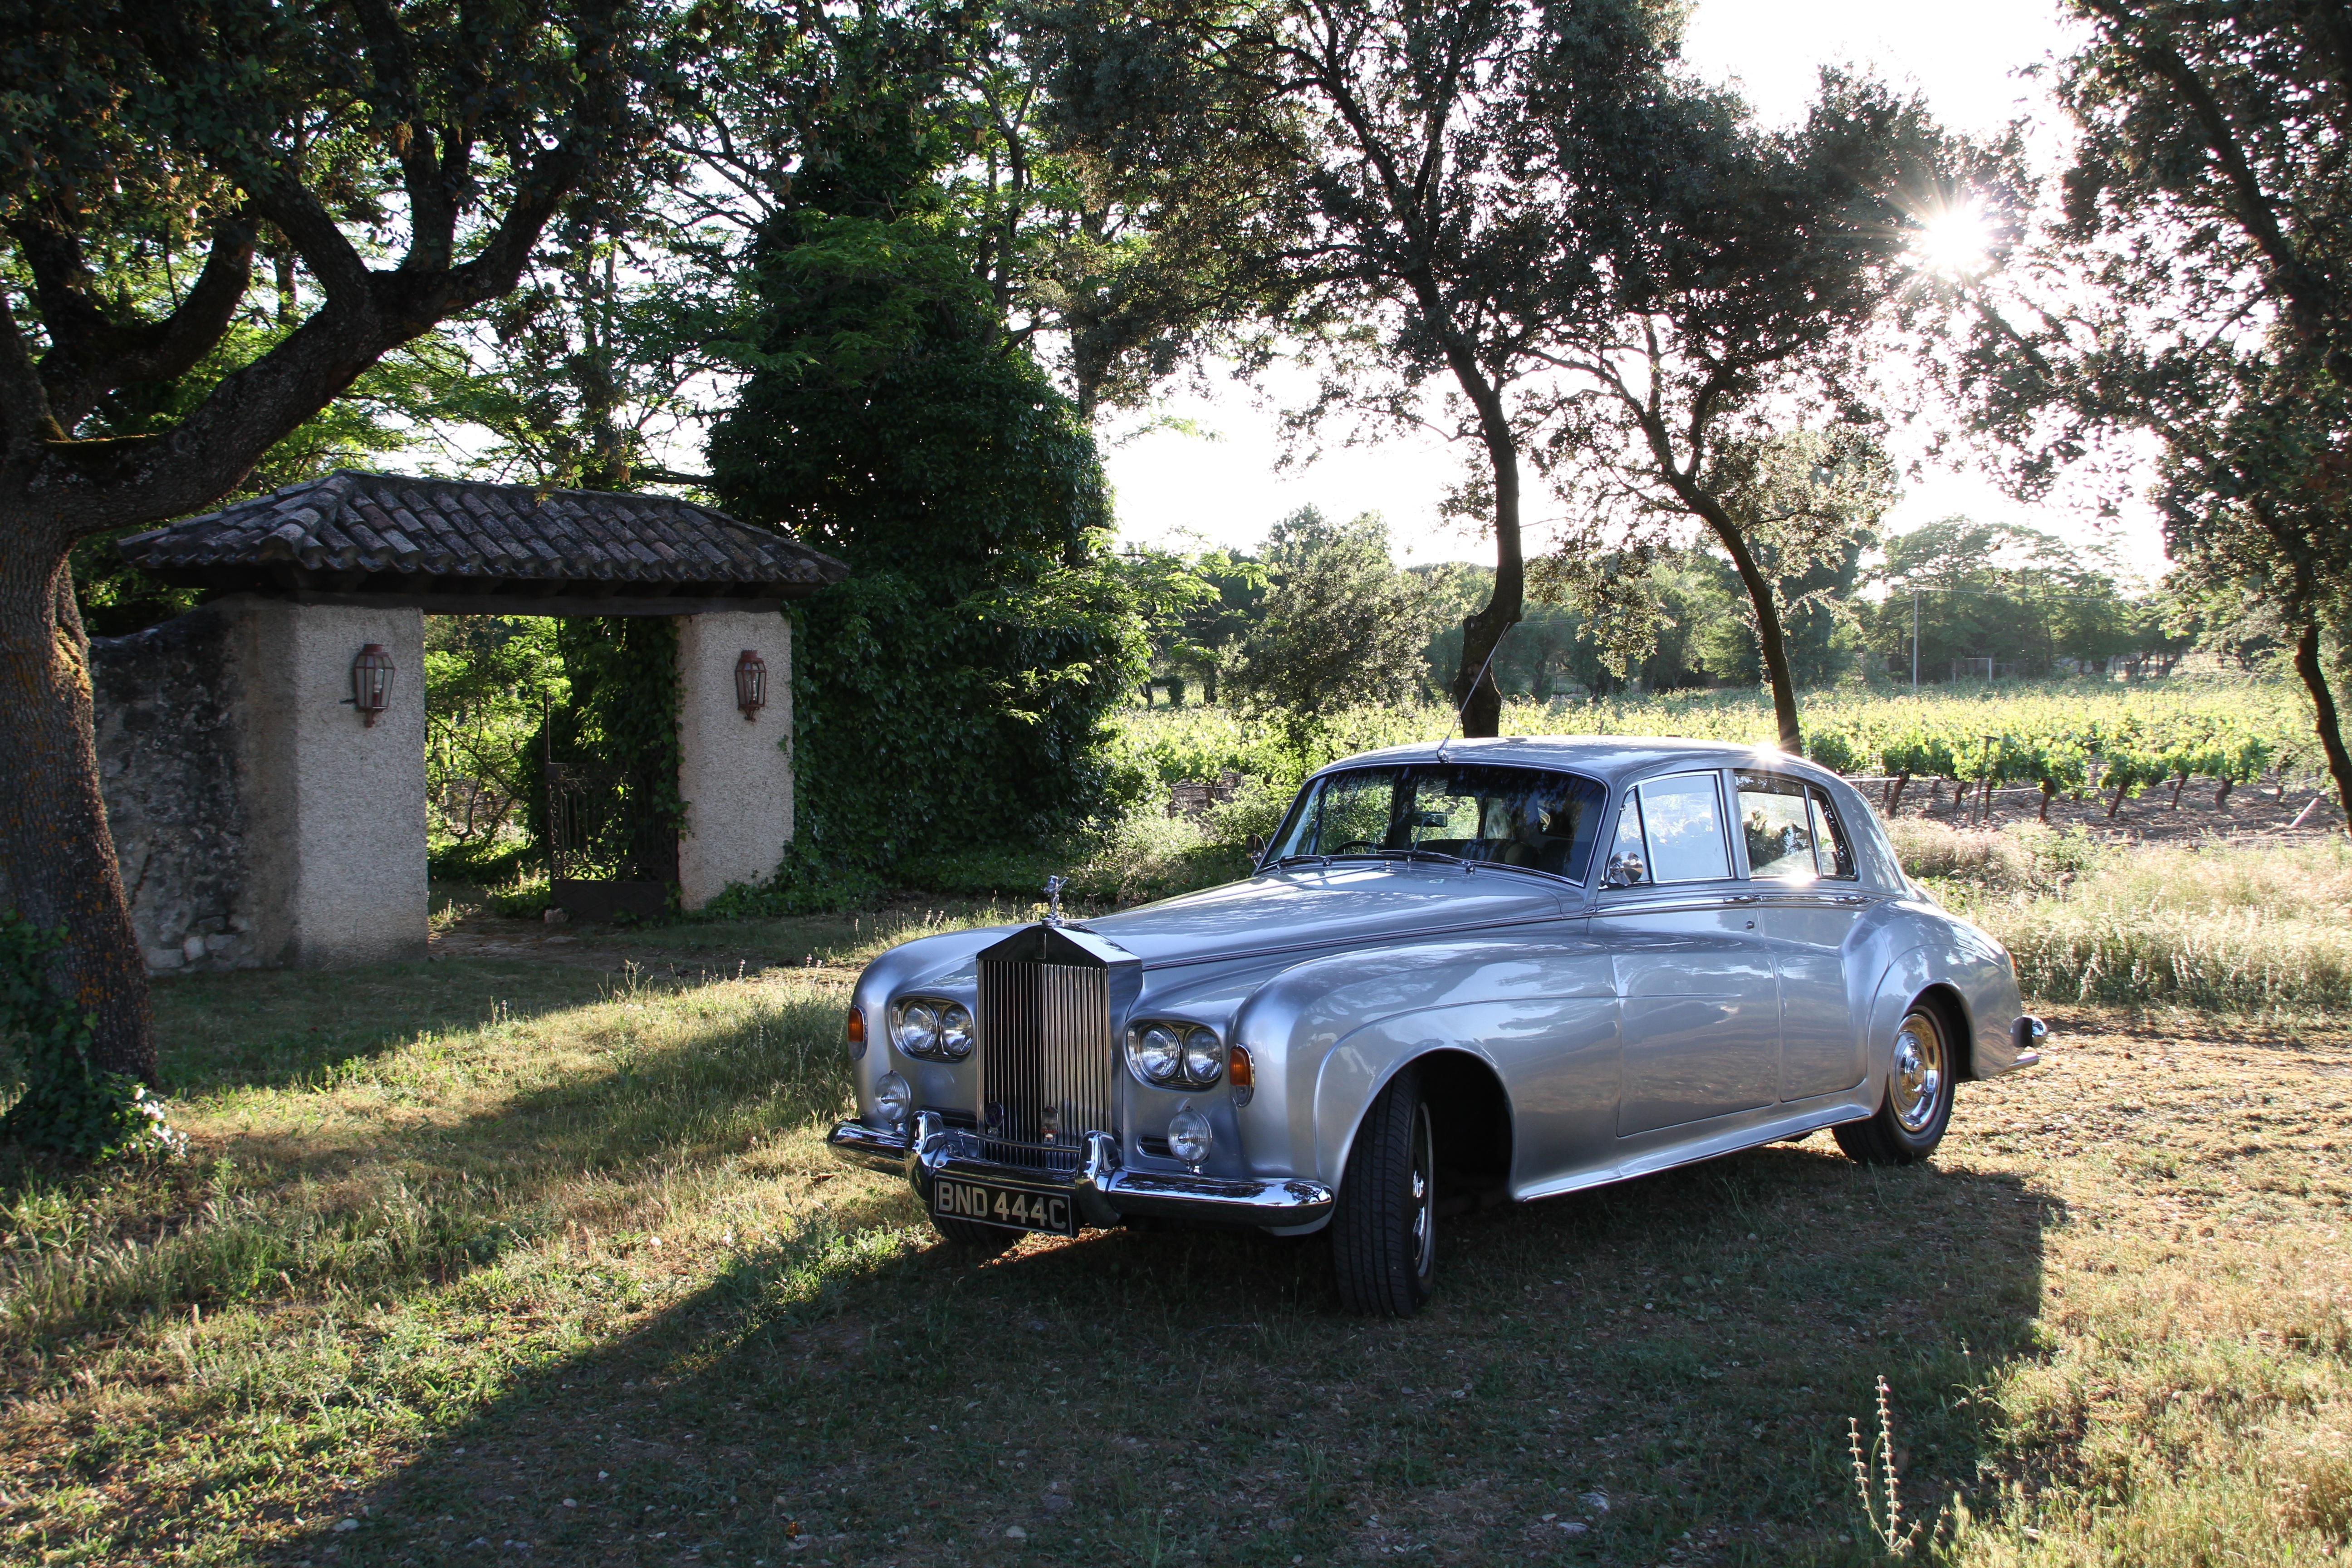
car, vehicle, classic car, motor vehicle, vintage car, rolls royce, sedan, old cars, antique car, luxury cars, land vehicle, automobile make, automotive exterior, compact car, luxury vehicle, mid size car, rolls royce silver cloud